Antonine Itinerary

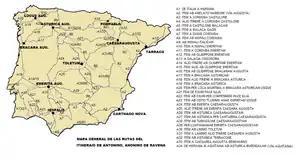
Roads listed on the Itinerary

Almost nothing is known of its author or the conditions of its compilation. Numerous manuscripts survive, the eight oldest dating to some point between the 7th to 10th centuries after the onset of the Carolingian Renaissance. Despite the title seeming to ascribe the work to the patronage of the 2nd-century Antoninus Pius, all surviving editions seem to trace to an original towards the end of the reign of Diocletian in the early 4th century. The most likely imperial patron—if the work had one—would have been Caracalla.